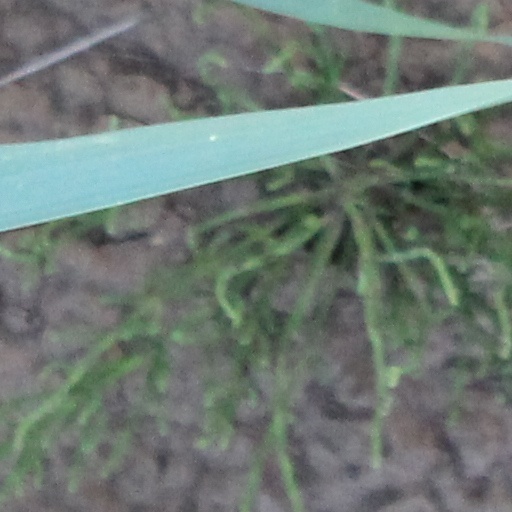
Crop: wheat